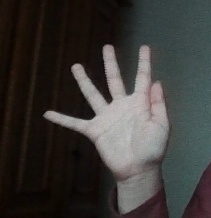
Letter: sheen